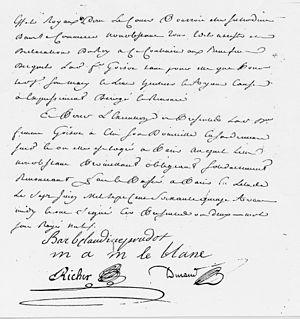
Prêt d'argent du 7 juin 1775, signé «
Marie-Angélique Memmie le Blanc, née vers 1712 en Nouvelle-France, dans une région devenue par la suite l'État américain du Wisconsin, et morte à Paris le 15 décembre 1775, est une Amérindienne, devenue une religieuse augustine et une figure marquante du siècle des Lumières, restée célèbre pour avoir été une enfant sauvage.